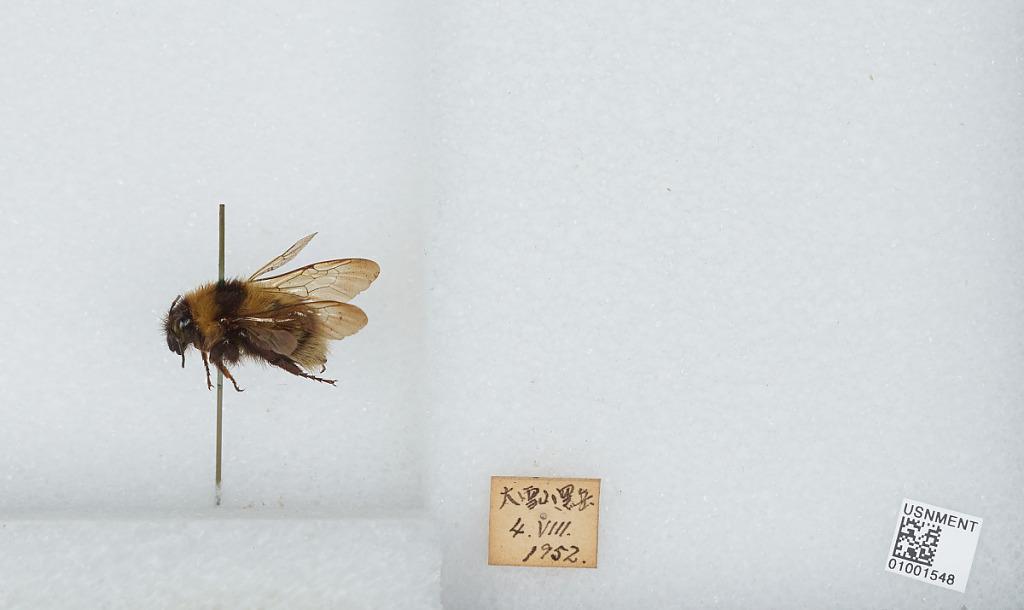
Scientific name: Bombus (Diversobombus) diversus Smith
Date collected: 1952-8-4
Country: Japan
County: Daisetsuzan
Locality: Mount Kuro